NLEX Harbor Link

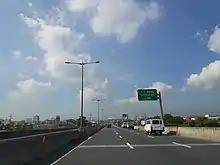
NLEX Segment 10 southbound towards Caloocan Interchange

NLEX Segment 9 (Karuhatan Link) is a four-lane, expressway from Harbor Link Interchange to MacArthur Highway in Karuhatan, Valenzuela. It is the first segment of the NLEX Harbor Link project. It begins at the Harbor Link Interchange with NLEX Main, picking up from where Segment 8.1 (Mindanao Avenue Link) left off. Lying on the ground level west of the interchange, it then traverses Barangays Gen. T. De Leon, Parada, and Maysan, where two exits towards the first two barangays, respectively, are found. It then enters Barangay Karuhatan, where it approaches the Karuhatan toll plaza, widening to 6 lanes serving only eastbound vehicles, and Segment 10 (Harbor Link) and finally terminates at MacArthur Highway.